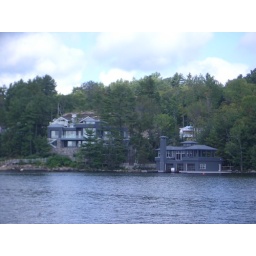
near Muskoka, Canada. with a fancy boat house as well.